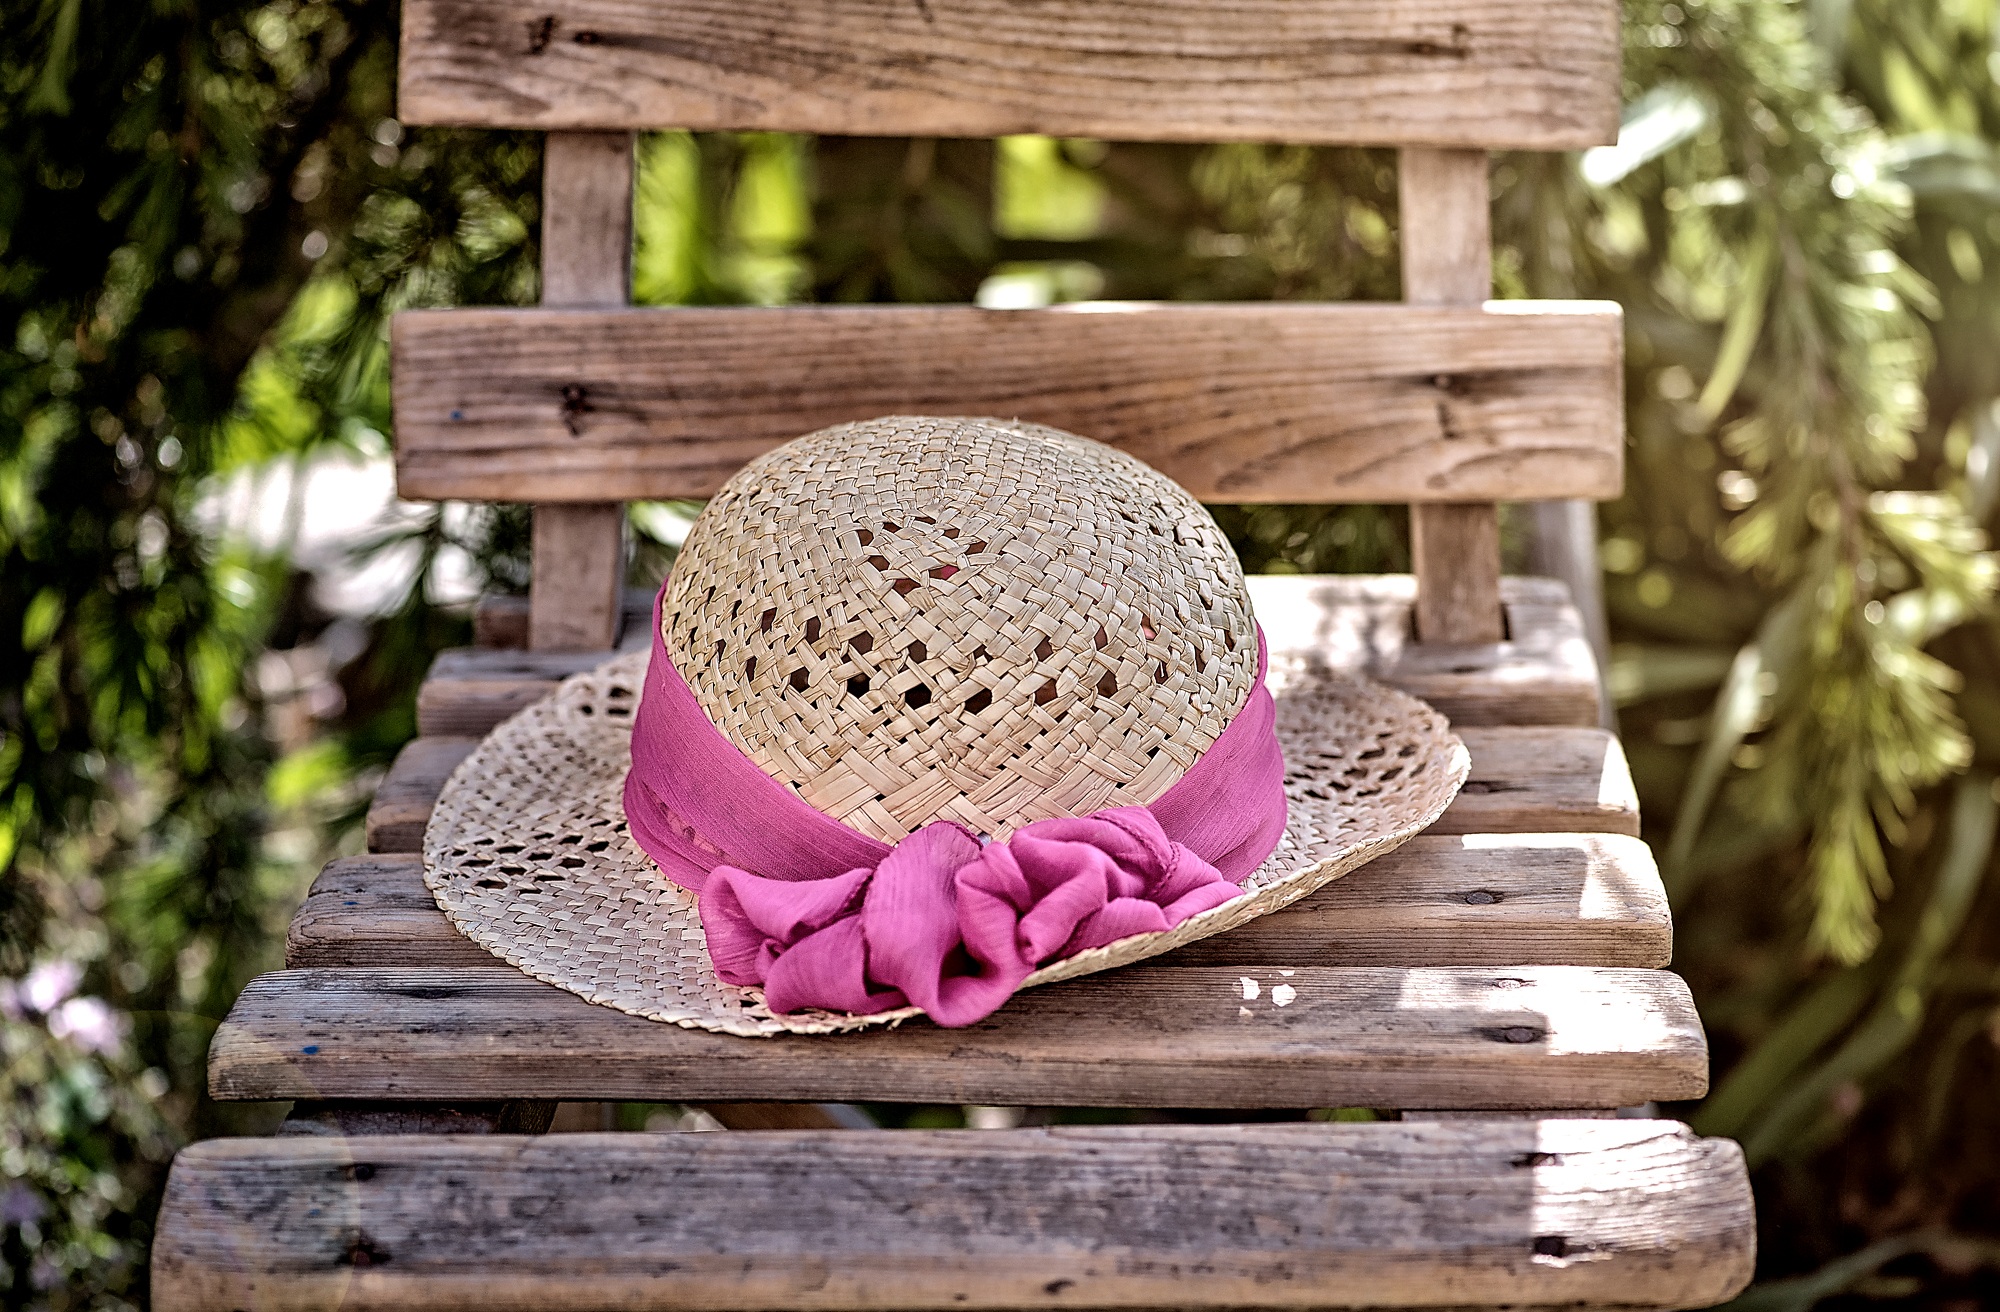
nature, flower, chair, summer, spring, hat, garden, close, straw hat, braid, sun hat, out, headwear, fashionable, women's hat, summer hat, wooden chair